W. H. Auden

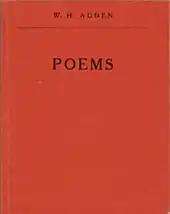
Cover of the privately printed "Poems" (1928)

After Britain declared war on Germany in September 1939, Auden told the British embassy in Washington that he would return to the UK if needed. He was told that, among those his age (32), only qualified personnel were needed. In 1941–42 he taught English at the University of Michigan. He was called for the draft in the United States Army in August 1942, but was rejected on medical grounds. He had been awarded a Guggenheim Fellowship for 1942–43 but did not use it, choosing instead to teach at Swarthmore College in 1942–45.